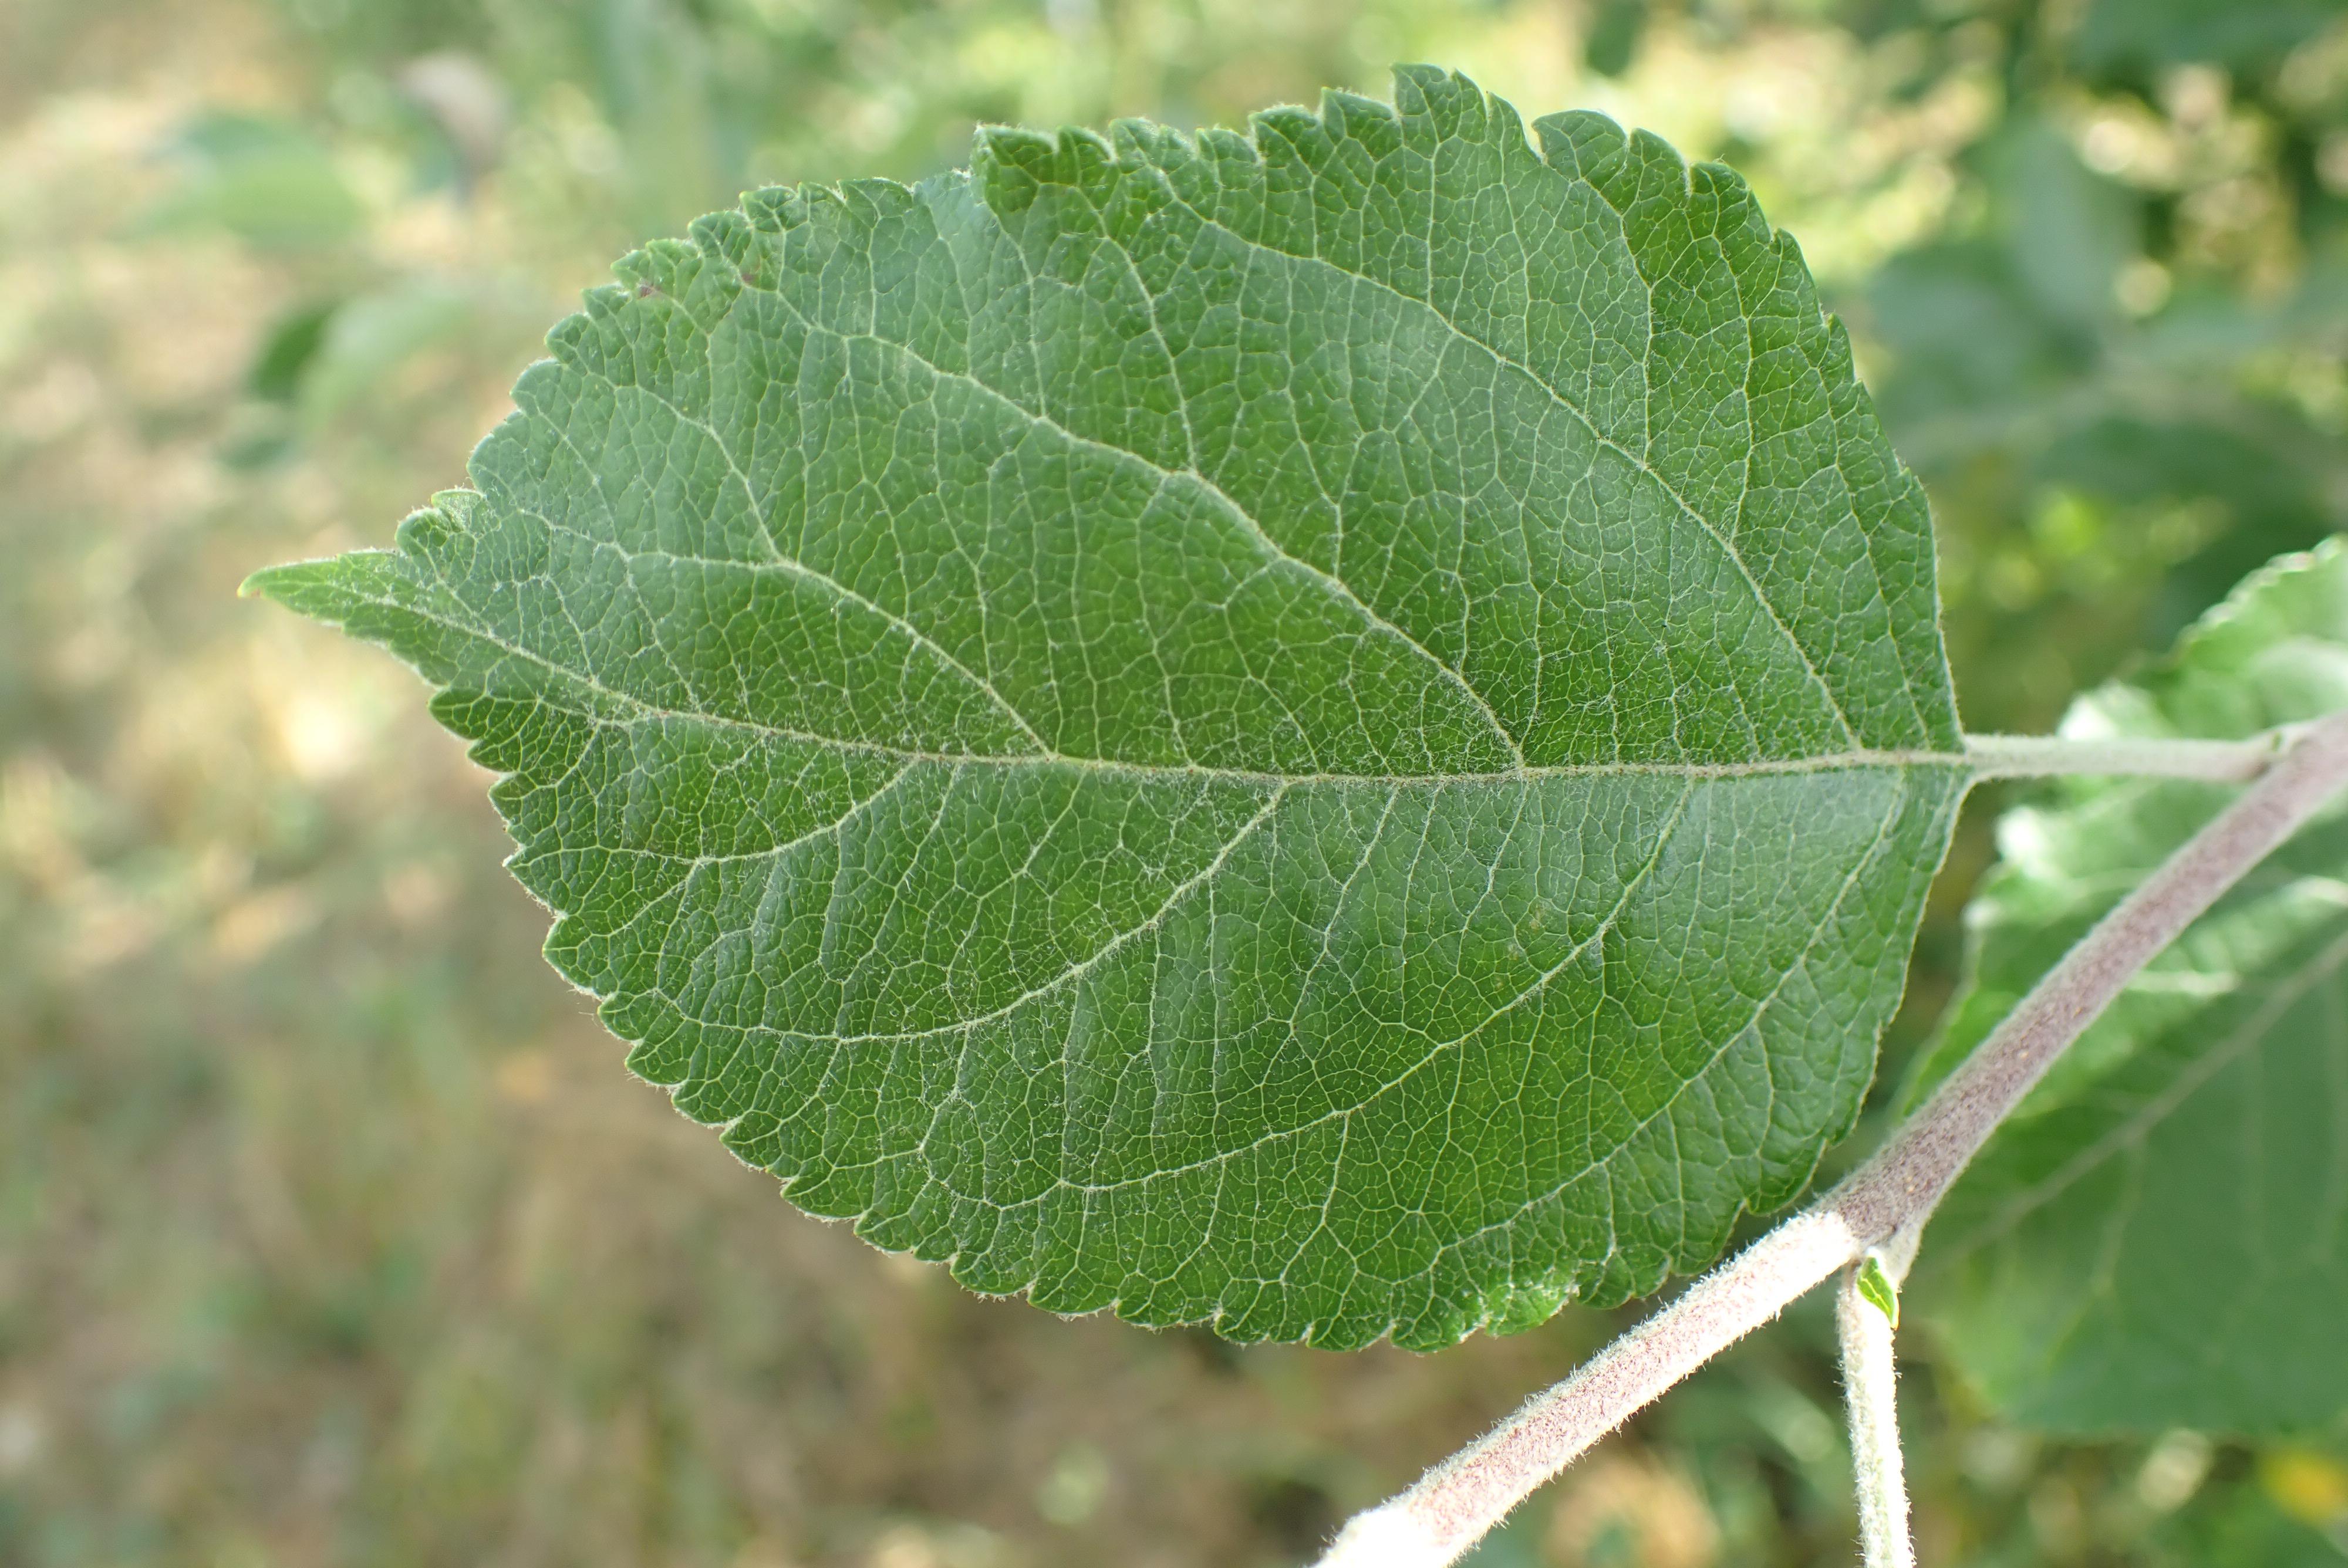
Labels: healthy